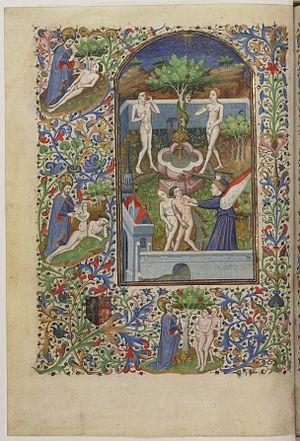
. HORAE Beatae Mariae Virginis. Ms. in-4 sur vélin de 171 f. (haut. 212
Le Maître de la Légende dorée de Munich est un maître anonyme enlumineur actif à Paris et peut-être à Rouen entre 1420 et 1460. Il doit son nom à un manuscrit de la Légende dorée conservé à la Bibliothèque d'État de Bavière à Munich.